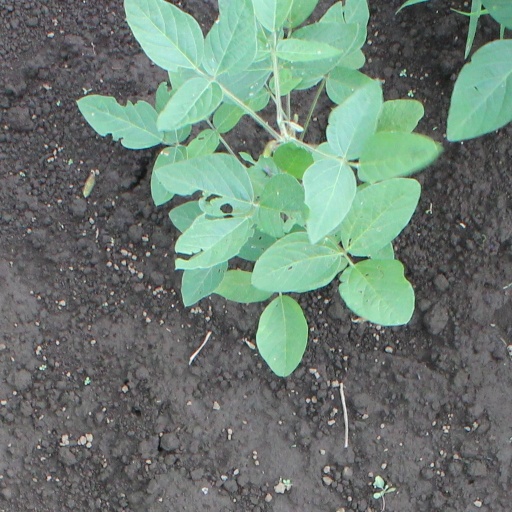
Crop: soybean